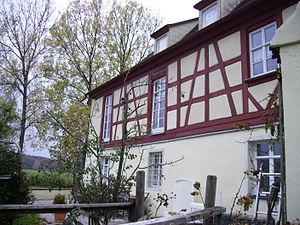
Wassertrüdingen est une ville allemande, située en Bavière, dans l'arrondissement d'Ansbach et le district de Moyenne-Franconie.